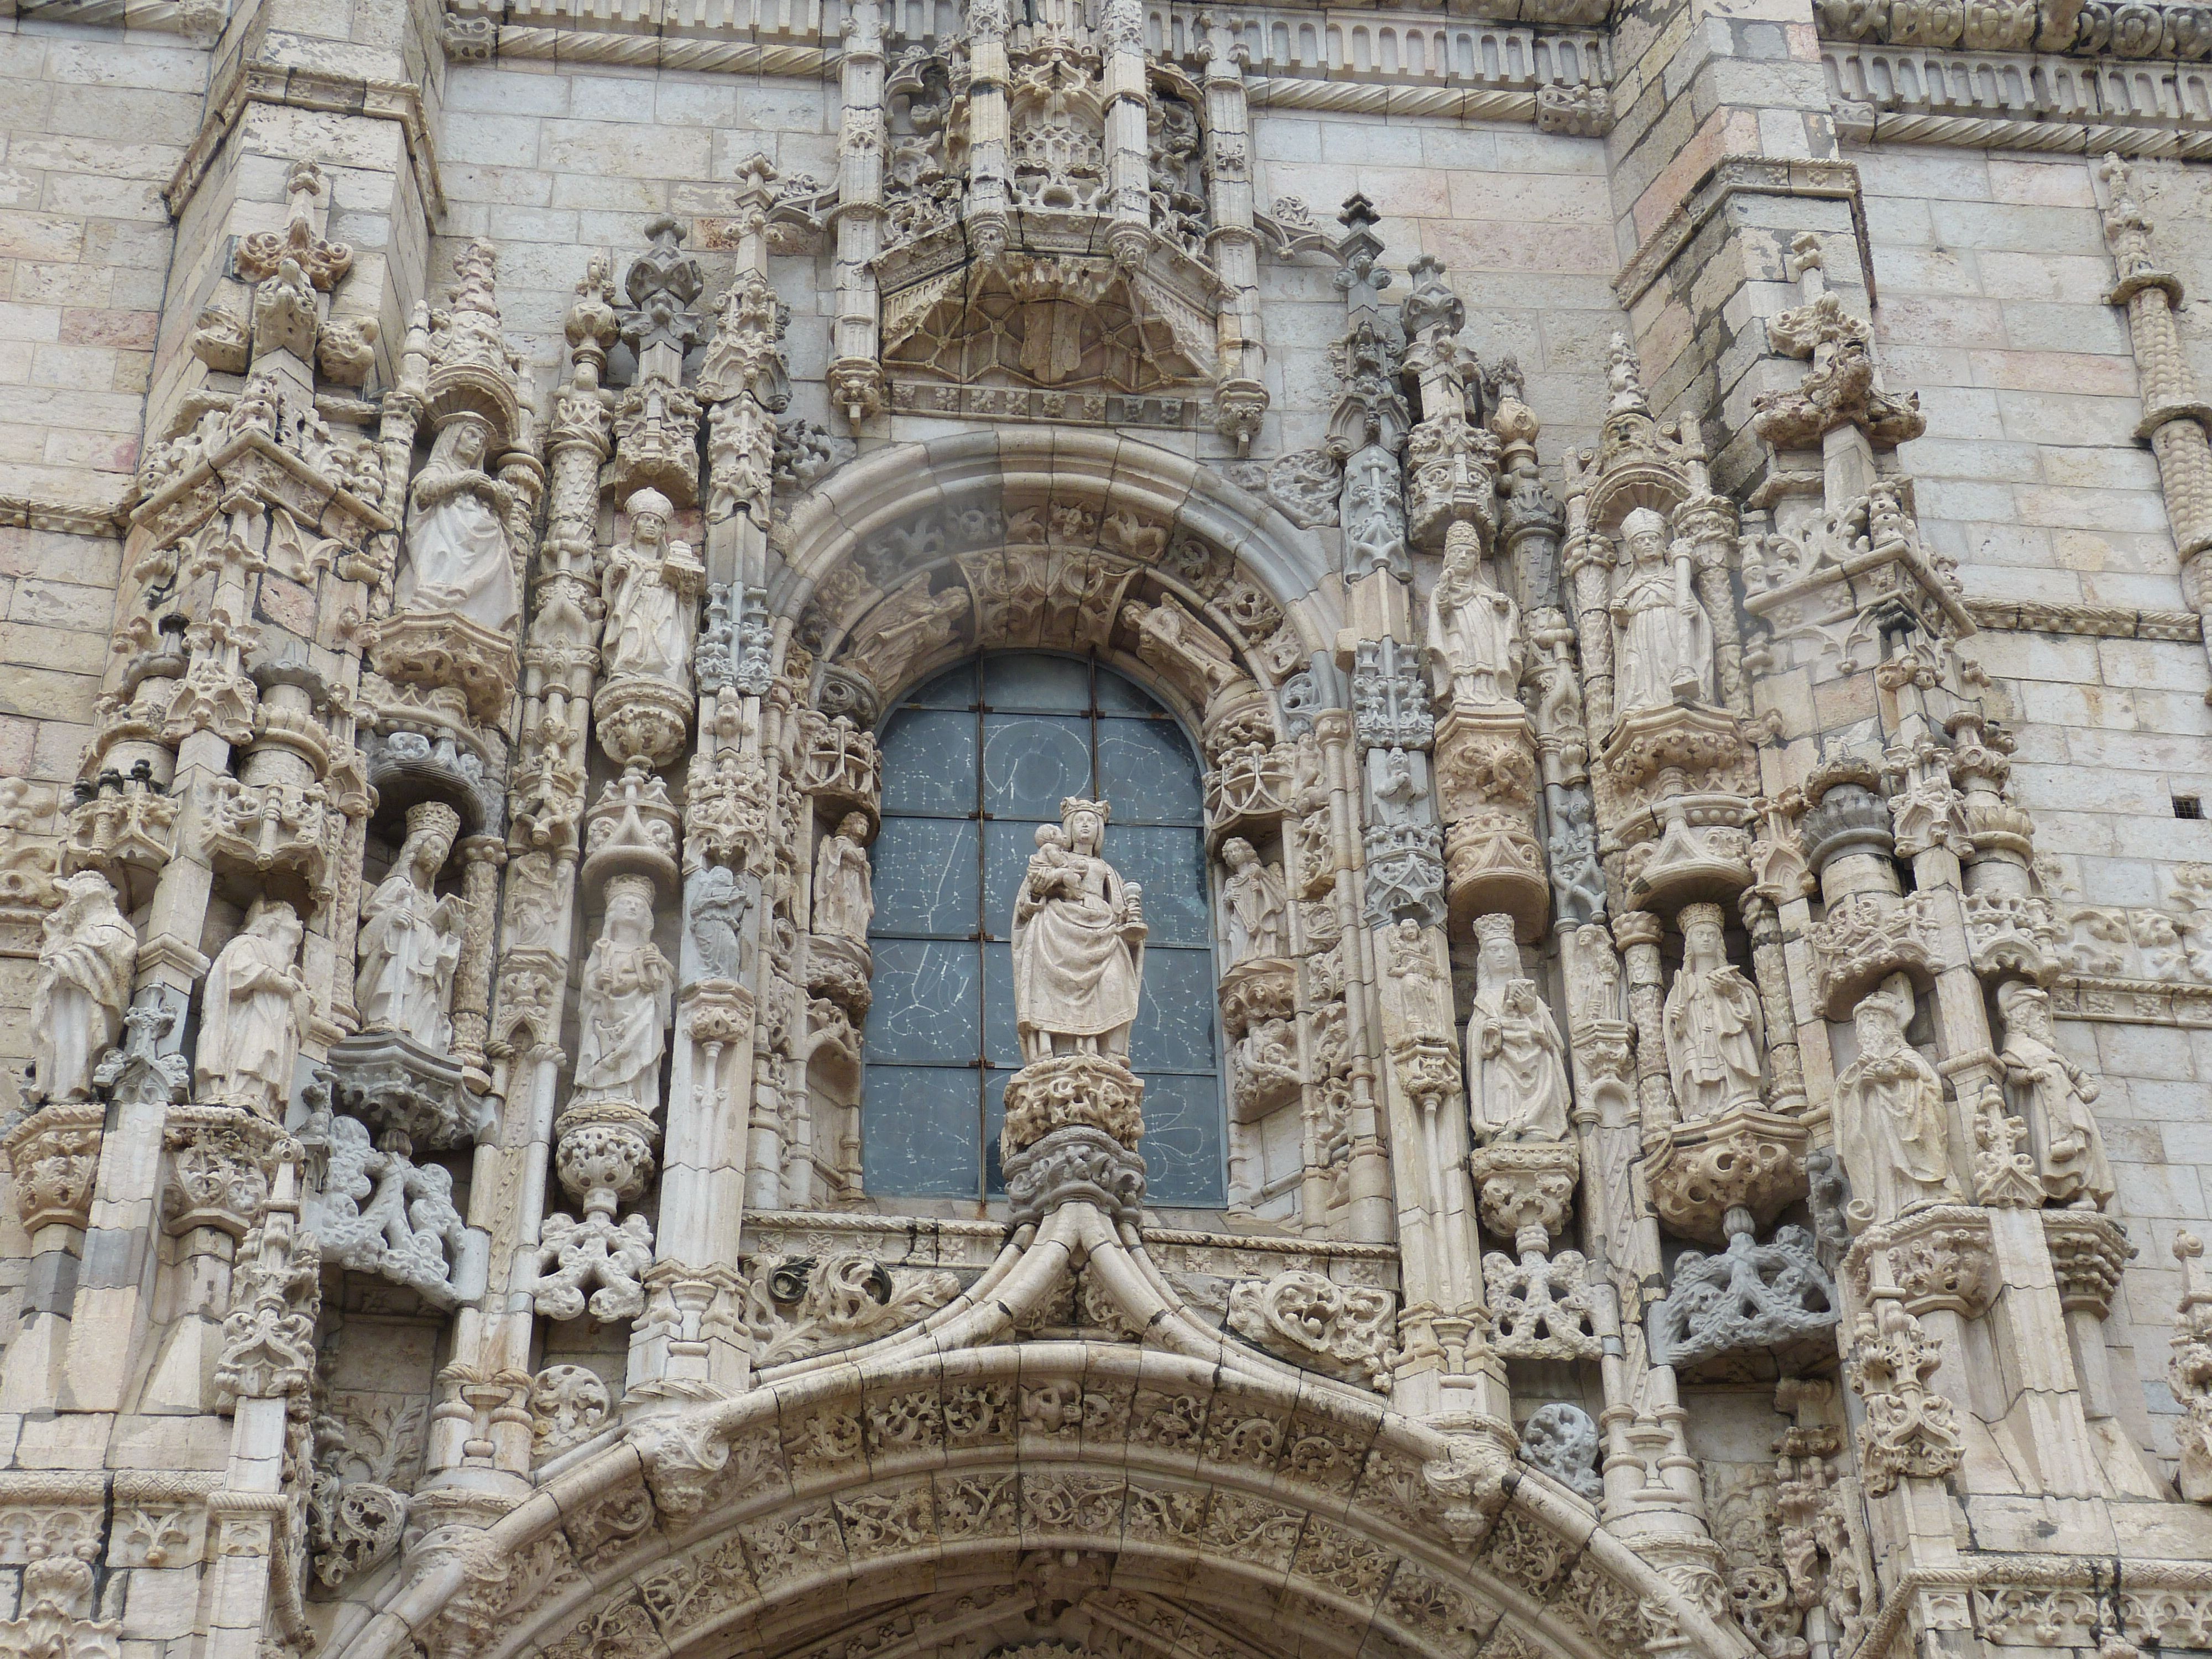
architecture, building, statue, arch, facade, cathedral, place of worship, baptistery, world heritage, figure, monastery, symmetry, maria, unesco, basilica, jerome, historically, lisbon, portal, stone figure, gothic architecture, stone carving, historic site, ancient history, ancient roman architecture, byzantine architecture